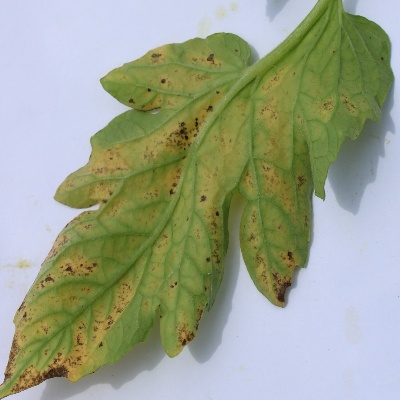
Crop: Tomato
Condition: septoria leaf spot